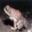
Label: frog